Tariq Owens

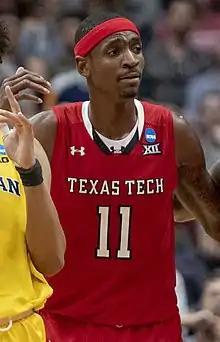
Owens with the Texas Tech Red Raiders in 2019

Tariq Amir Owens (born June 30, 1995) is an American professional basketball player for JDA Dijon of the LNB Pro A. He played college basketball for the Texas Tech Red Raiders and St. John's having transferred after his freshman year at Tennessee.